Shingon Buddhism

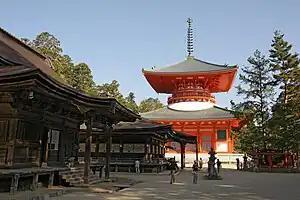
Danjō garan of Kongōbu-ji, the head temple of the Kōyasan sect based in Mount Kōya

The Zhēnyán lineage was founded in China (c. 7th–8th centuries) by Indian vajrācāryas (esoteric masters) like Śubhakarasiṃha, Vajrabodhi and Amoghavajra. These esoteric teachings would later flourish in Japan under the auspices of a Buddhist monk named Kūkai (774–835), who traveled to Tang China and received these esoteric transmissions from a Chinese master named Huiguo (746–805). Kūkai established his tradition at Mount Kōya (in Wakayama Prefecture), which remains the central pilgrimage center of Shingon Buddhism.